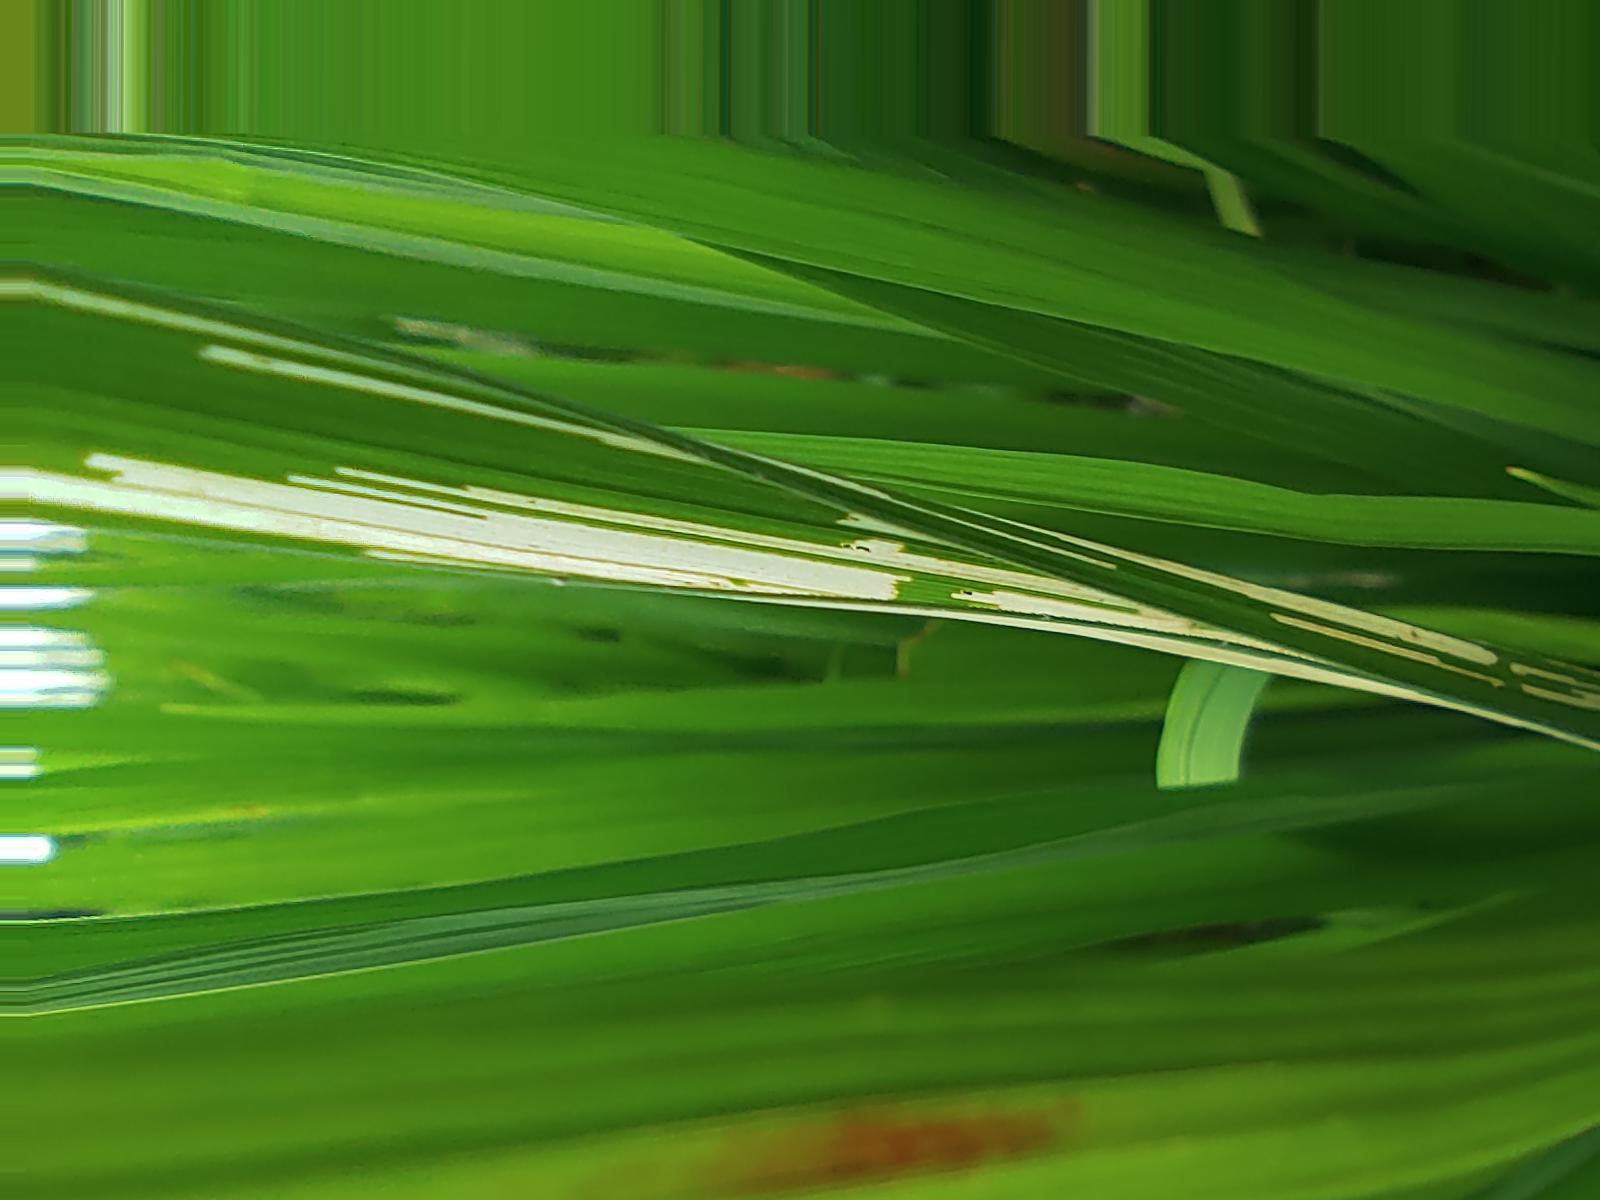
Nhãn: Sâu gai ( Hispa )